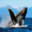
Label: whale